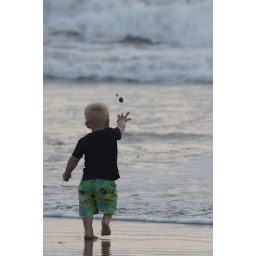
You just have to throw a rock if there's water around